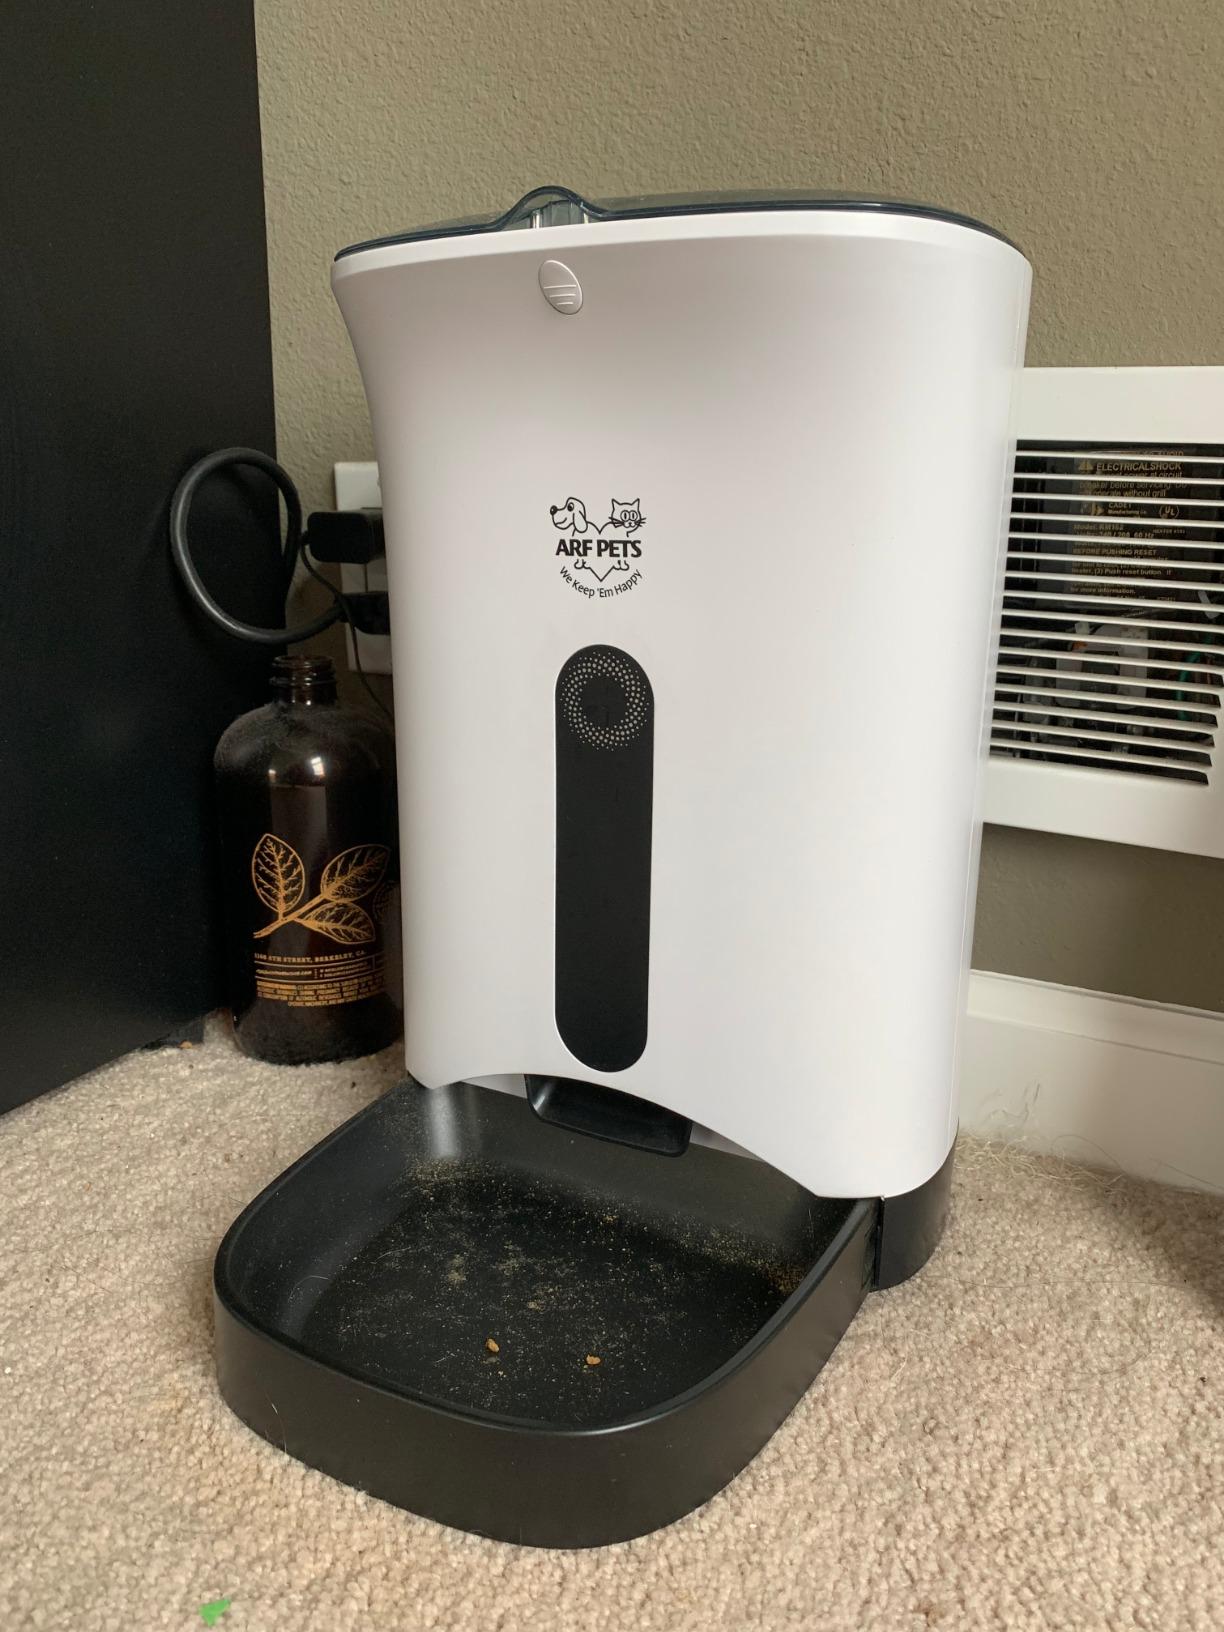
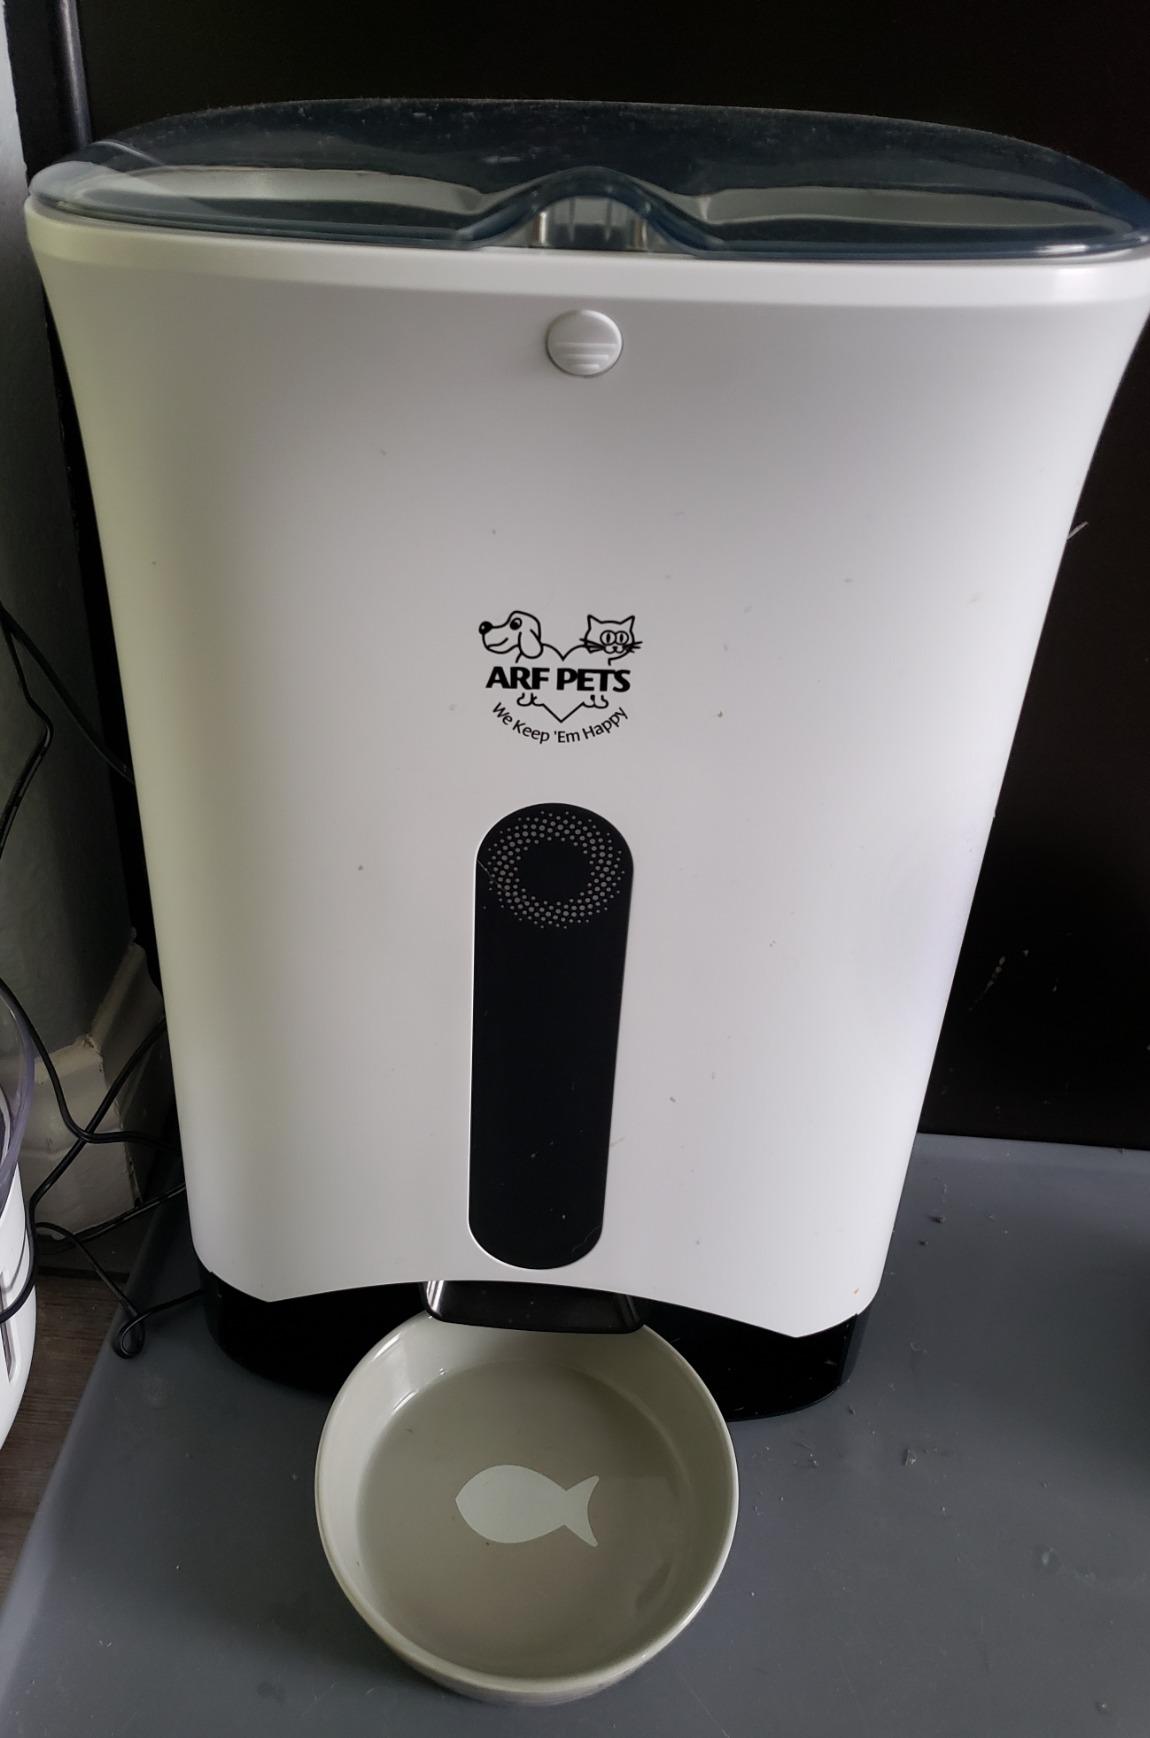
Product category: items_feeder
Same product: yes